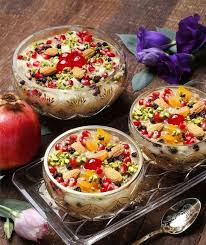
Yemek: asure